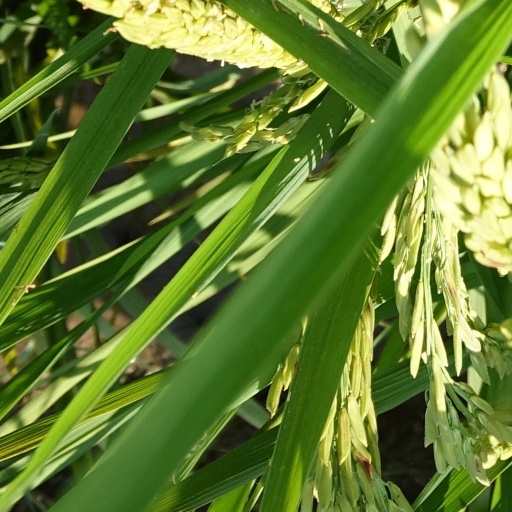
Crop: rice